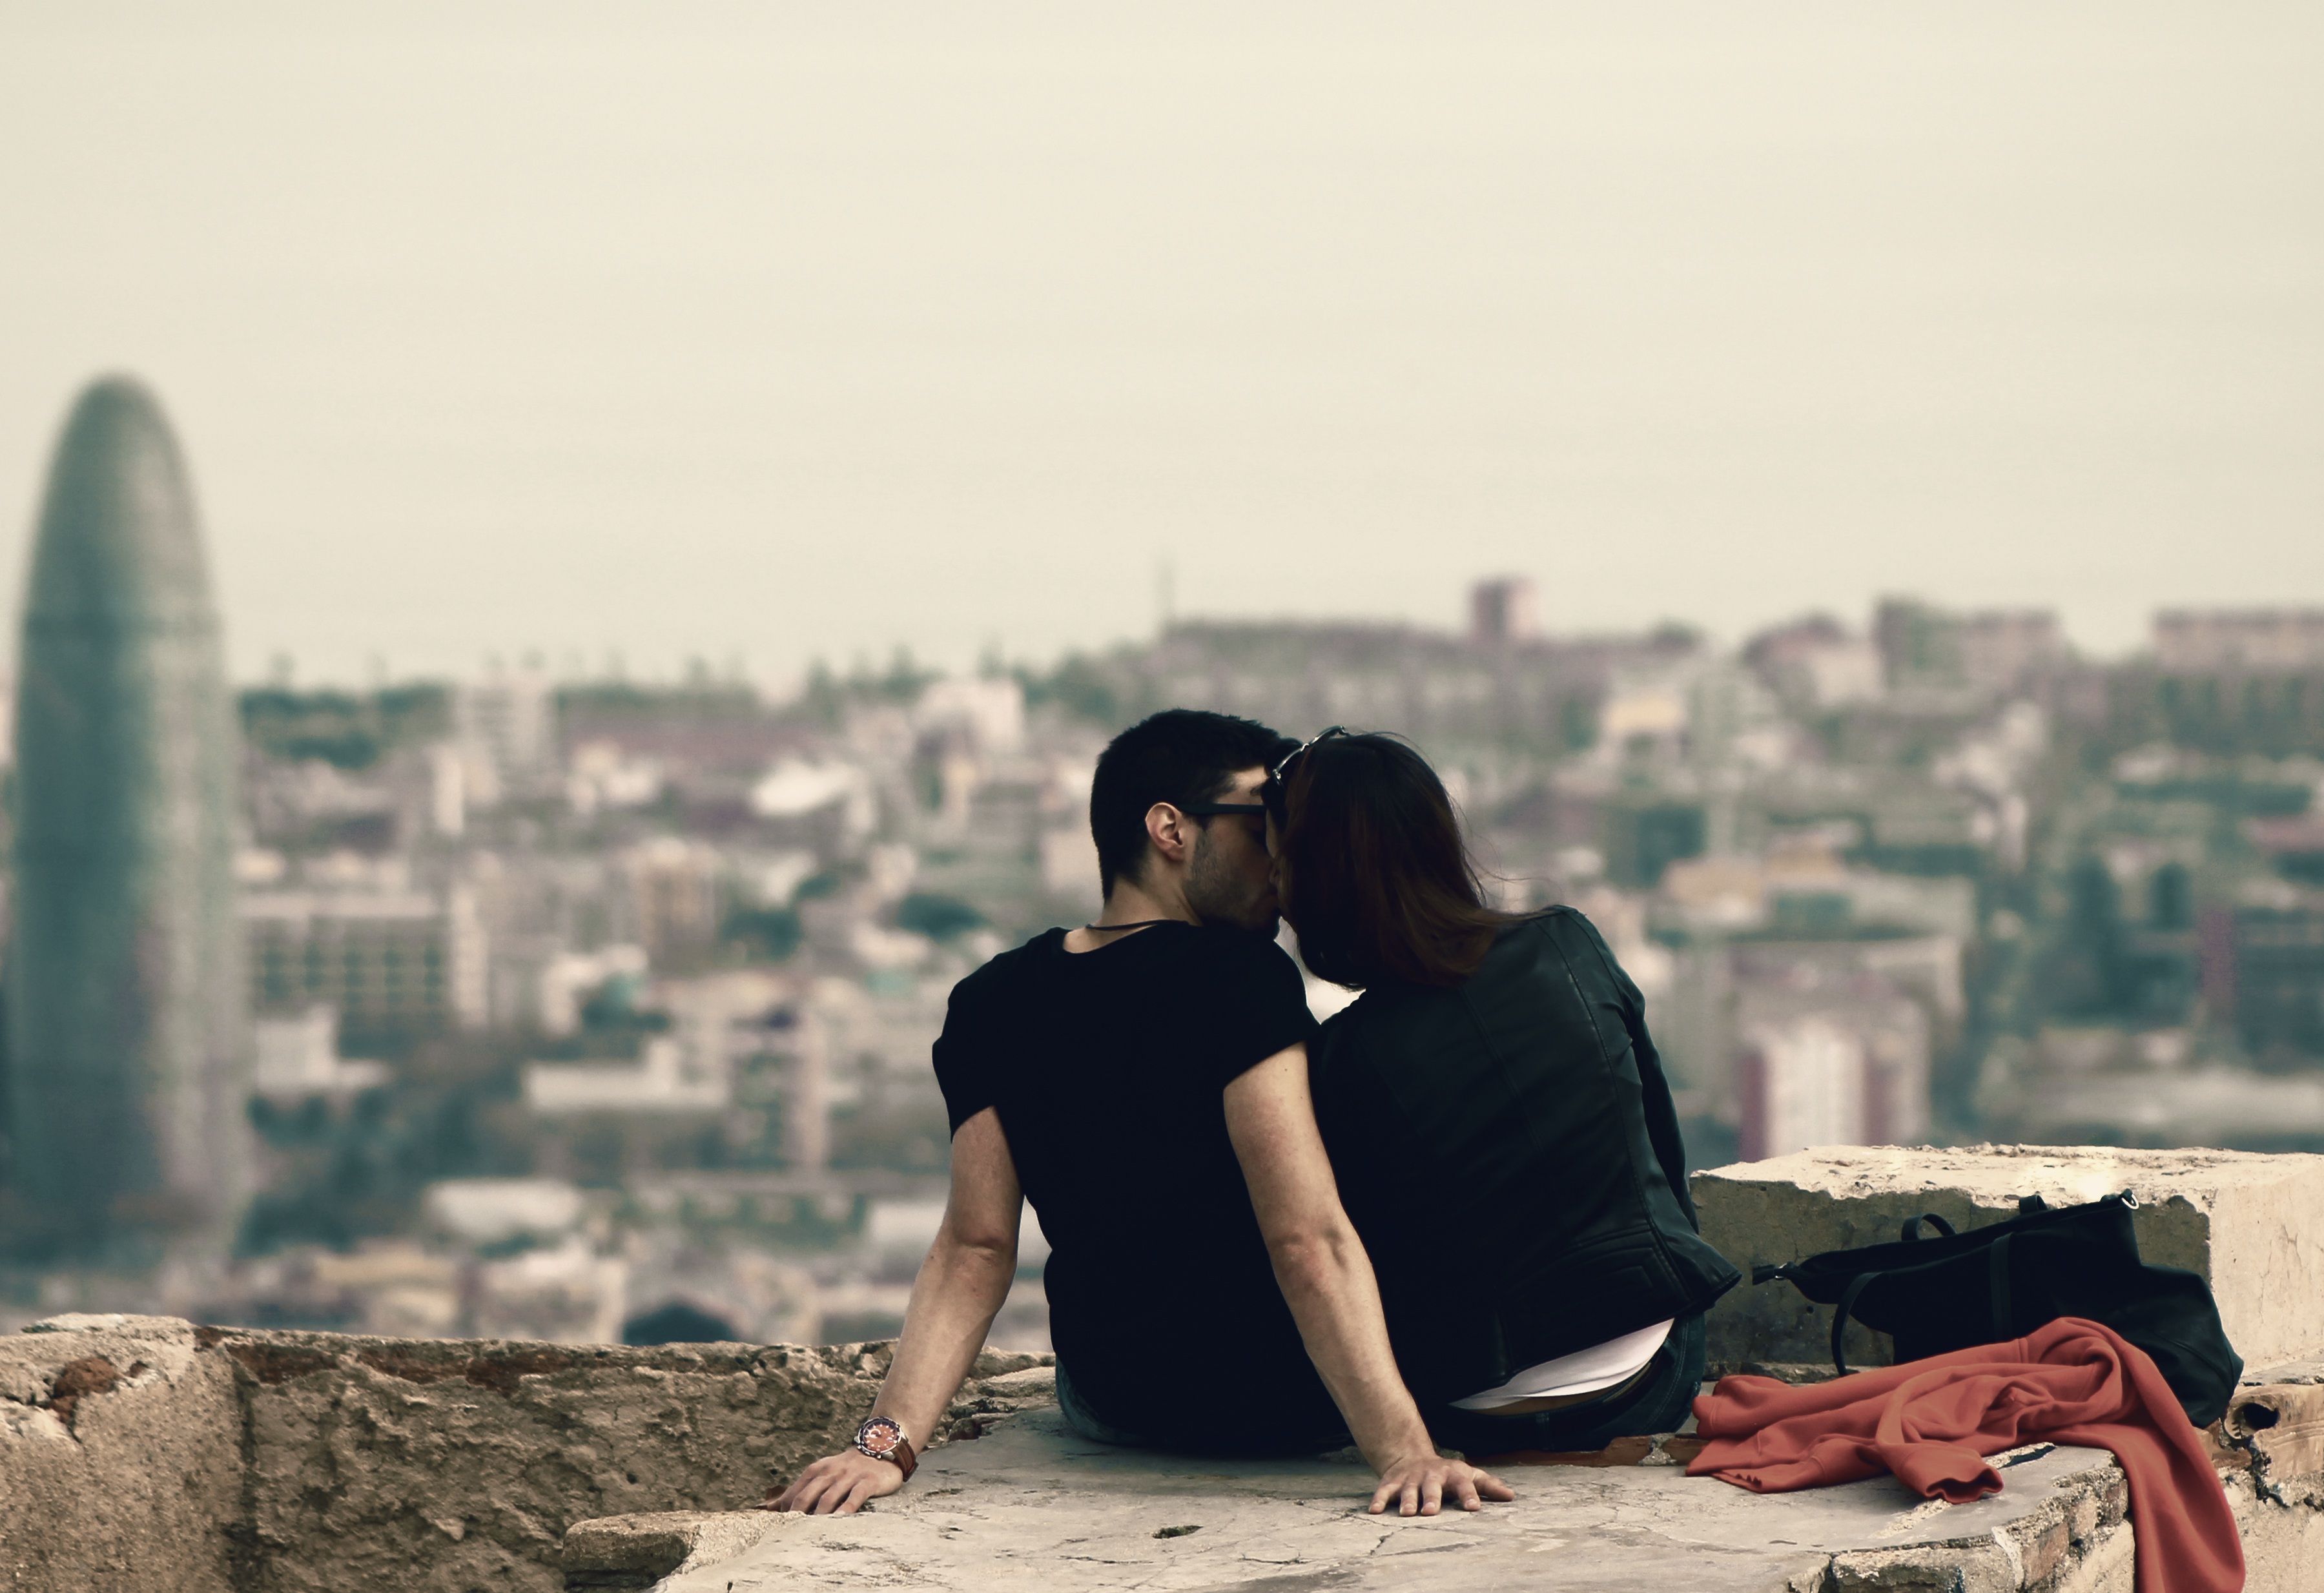
person, people, woman, photography, view, love, portrait, sitting, romance, romantic, human, barcelona, ceremony, photograph, beauty, lovers, pair, luck, emotion, interaction, photo shoot, portrait photography, human positions